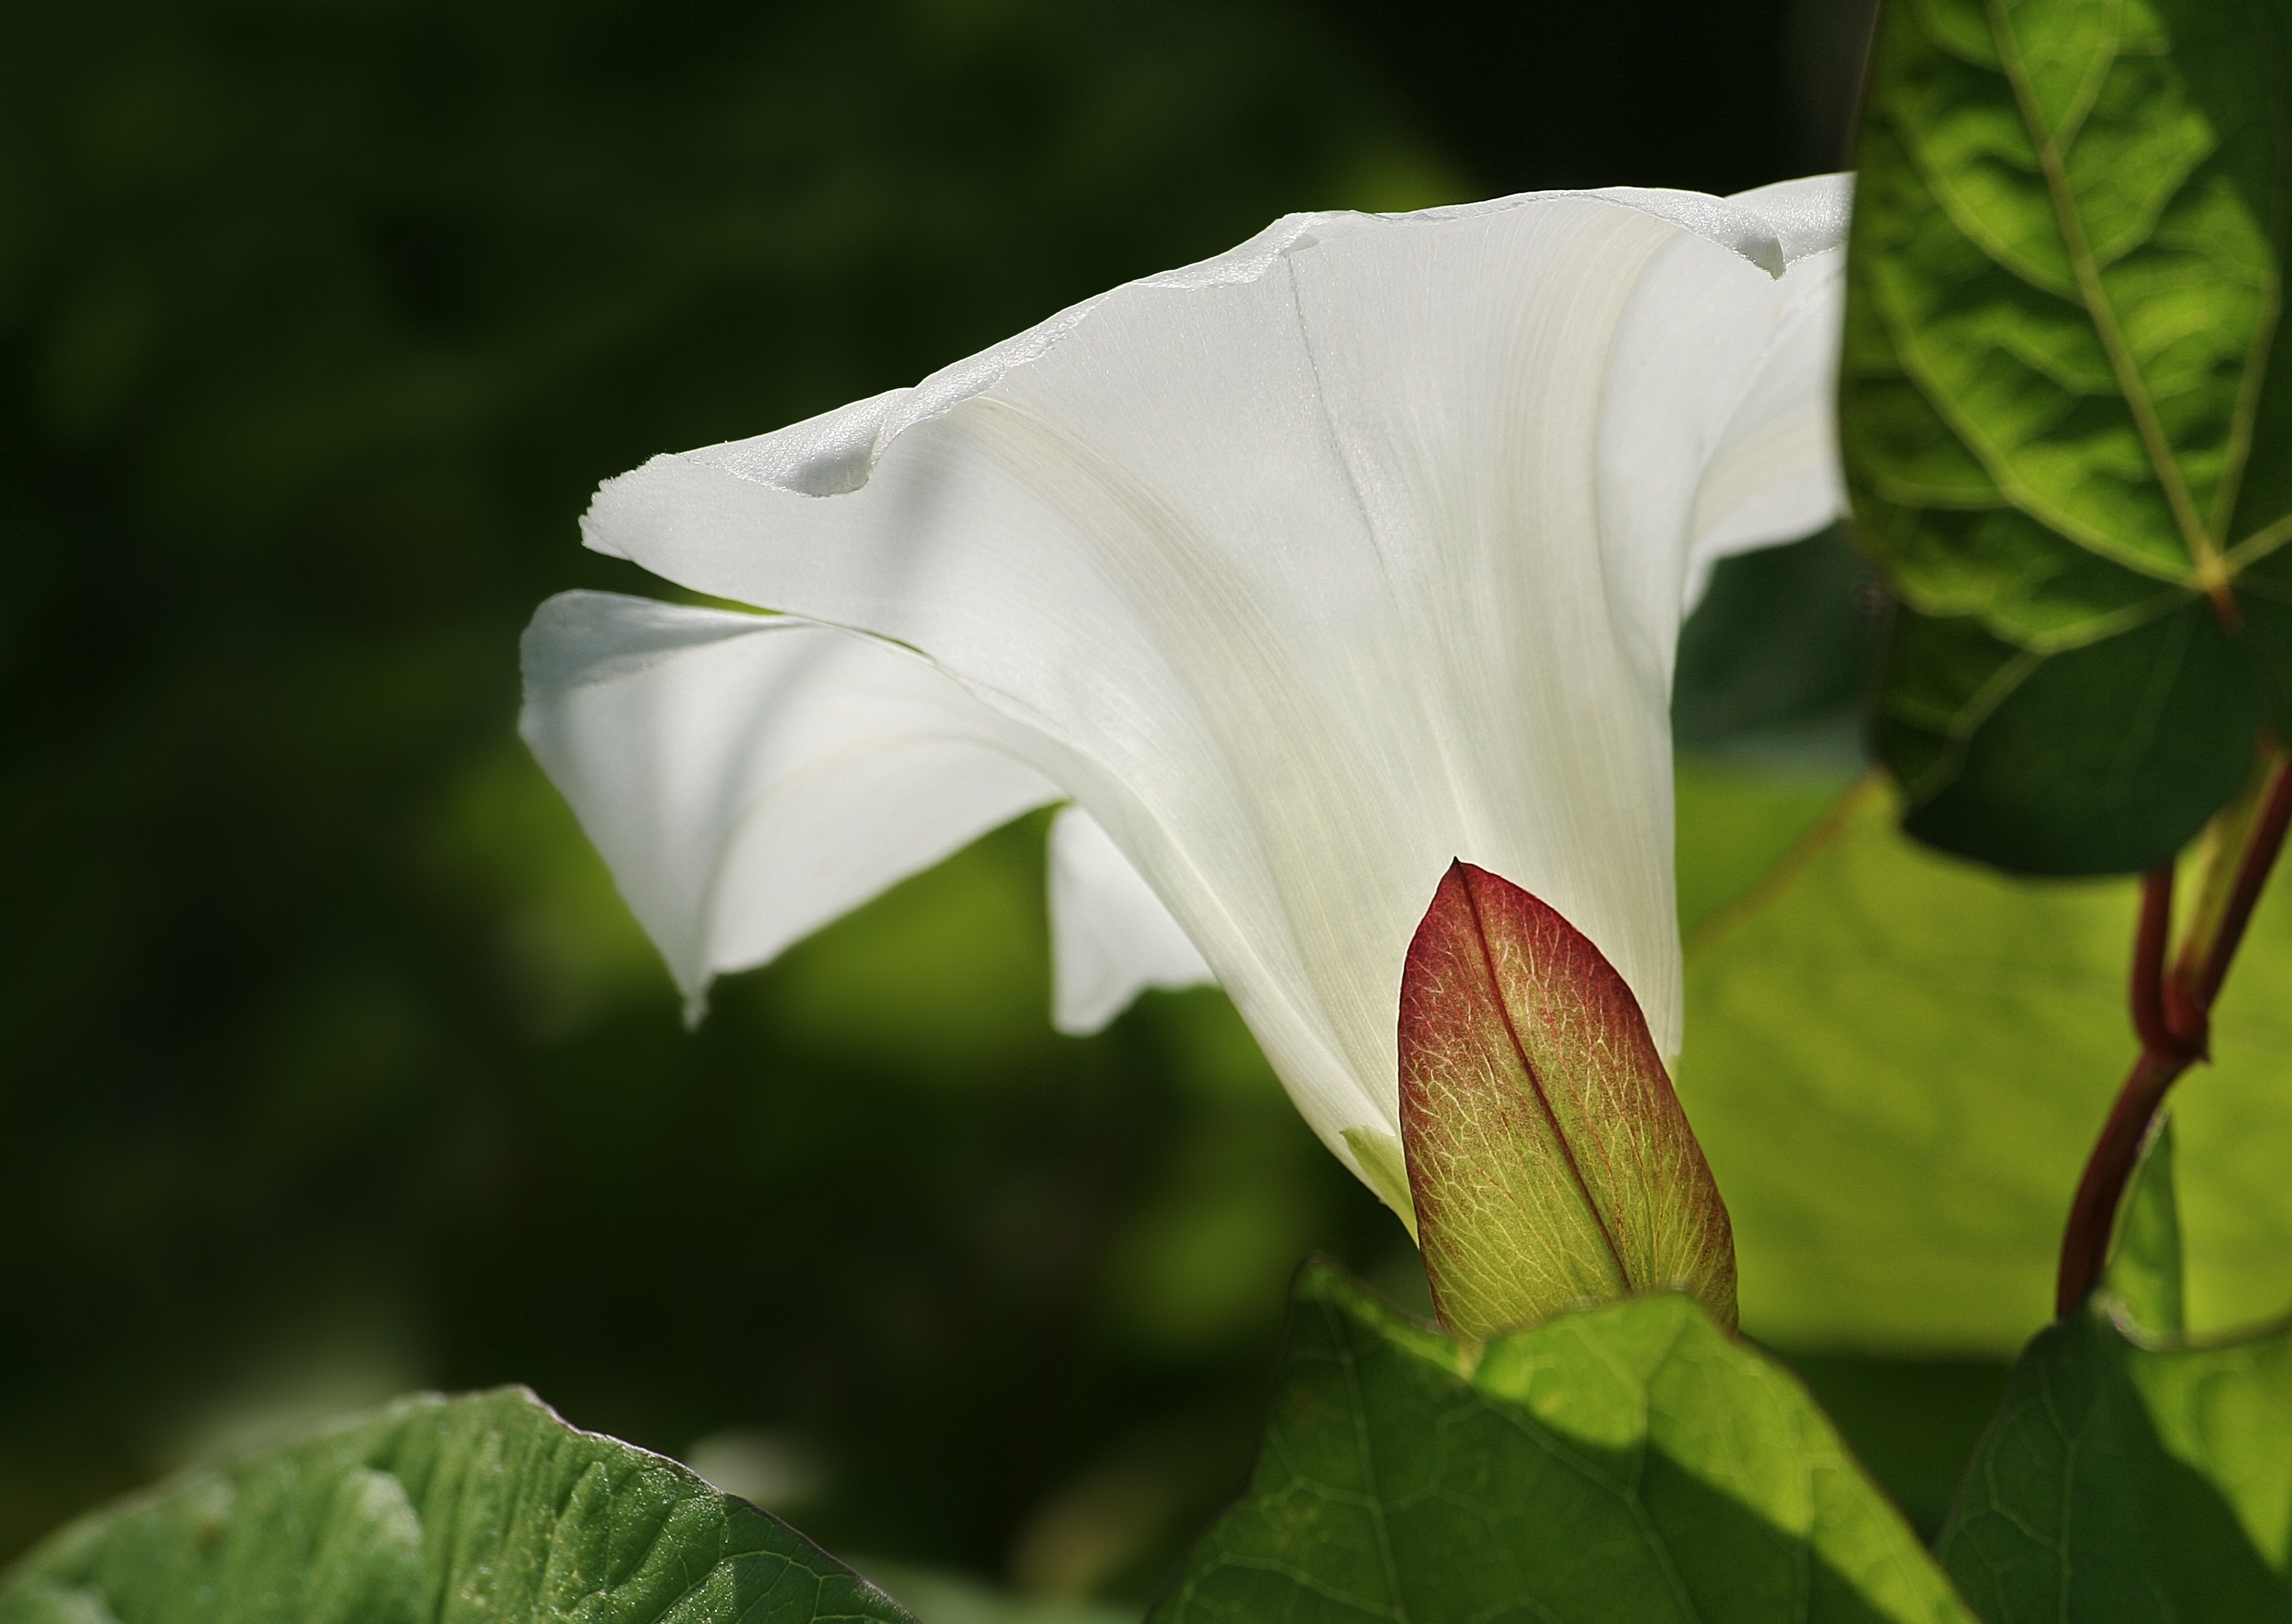
nature, blossom, plant, photography, meadow, leaf, flower, petal, summer, green, macro, botany, flora, wildflower, close up, arum, moonflower, macro photography, flowering plant, bindweed, plant stem, land plant